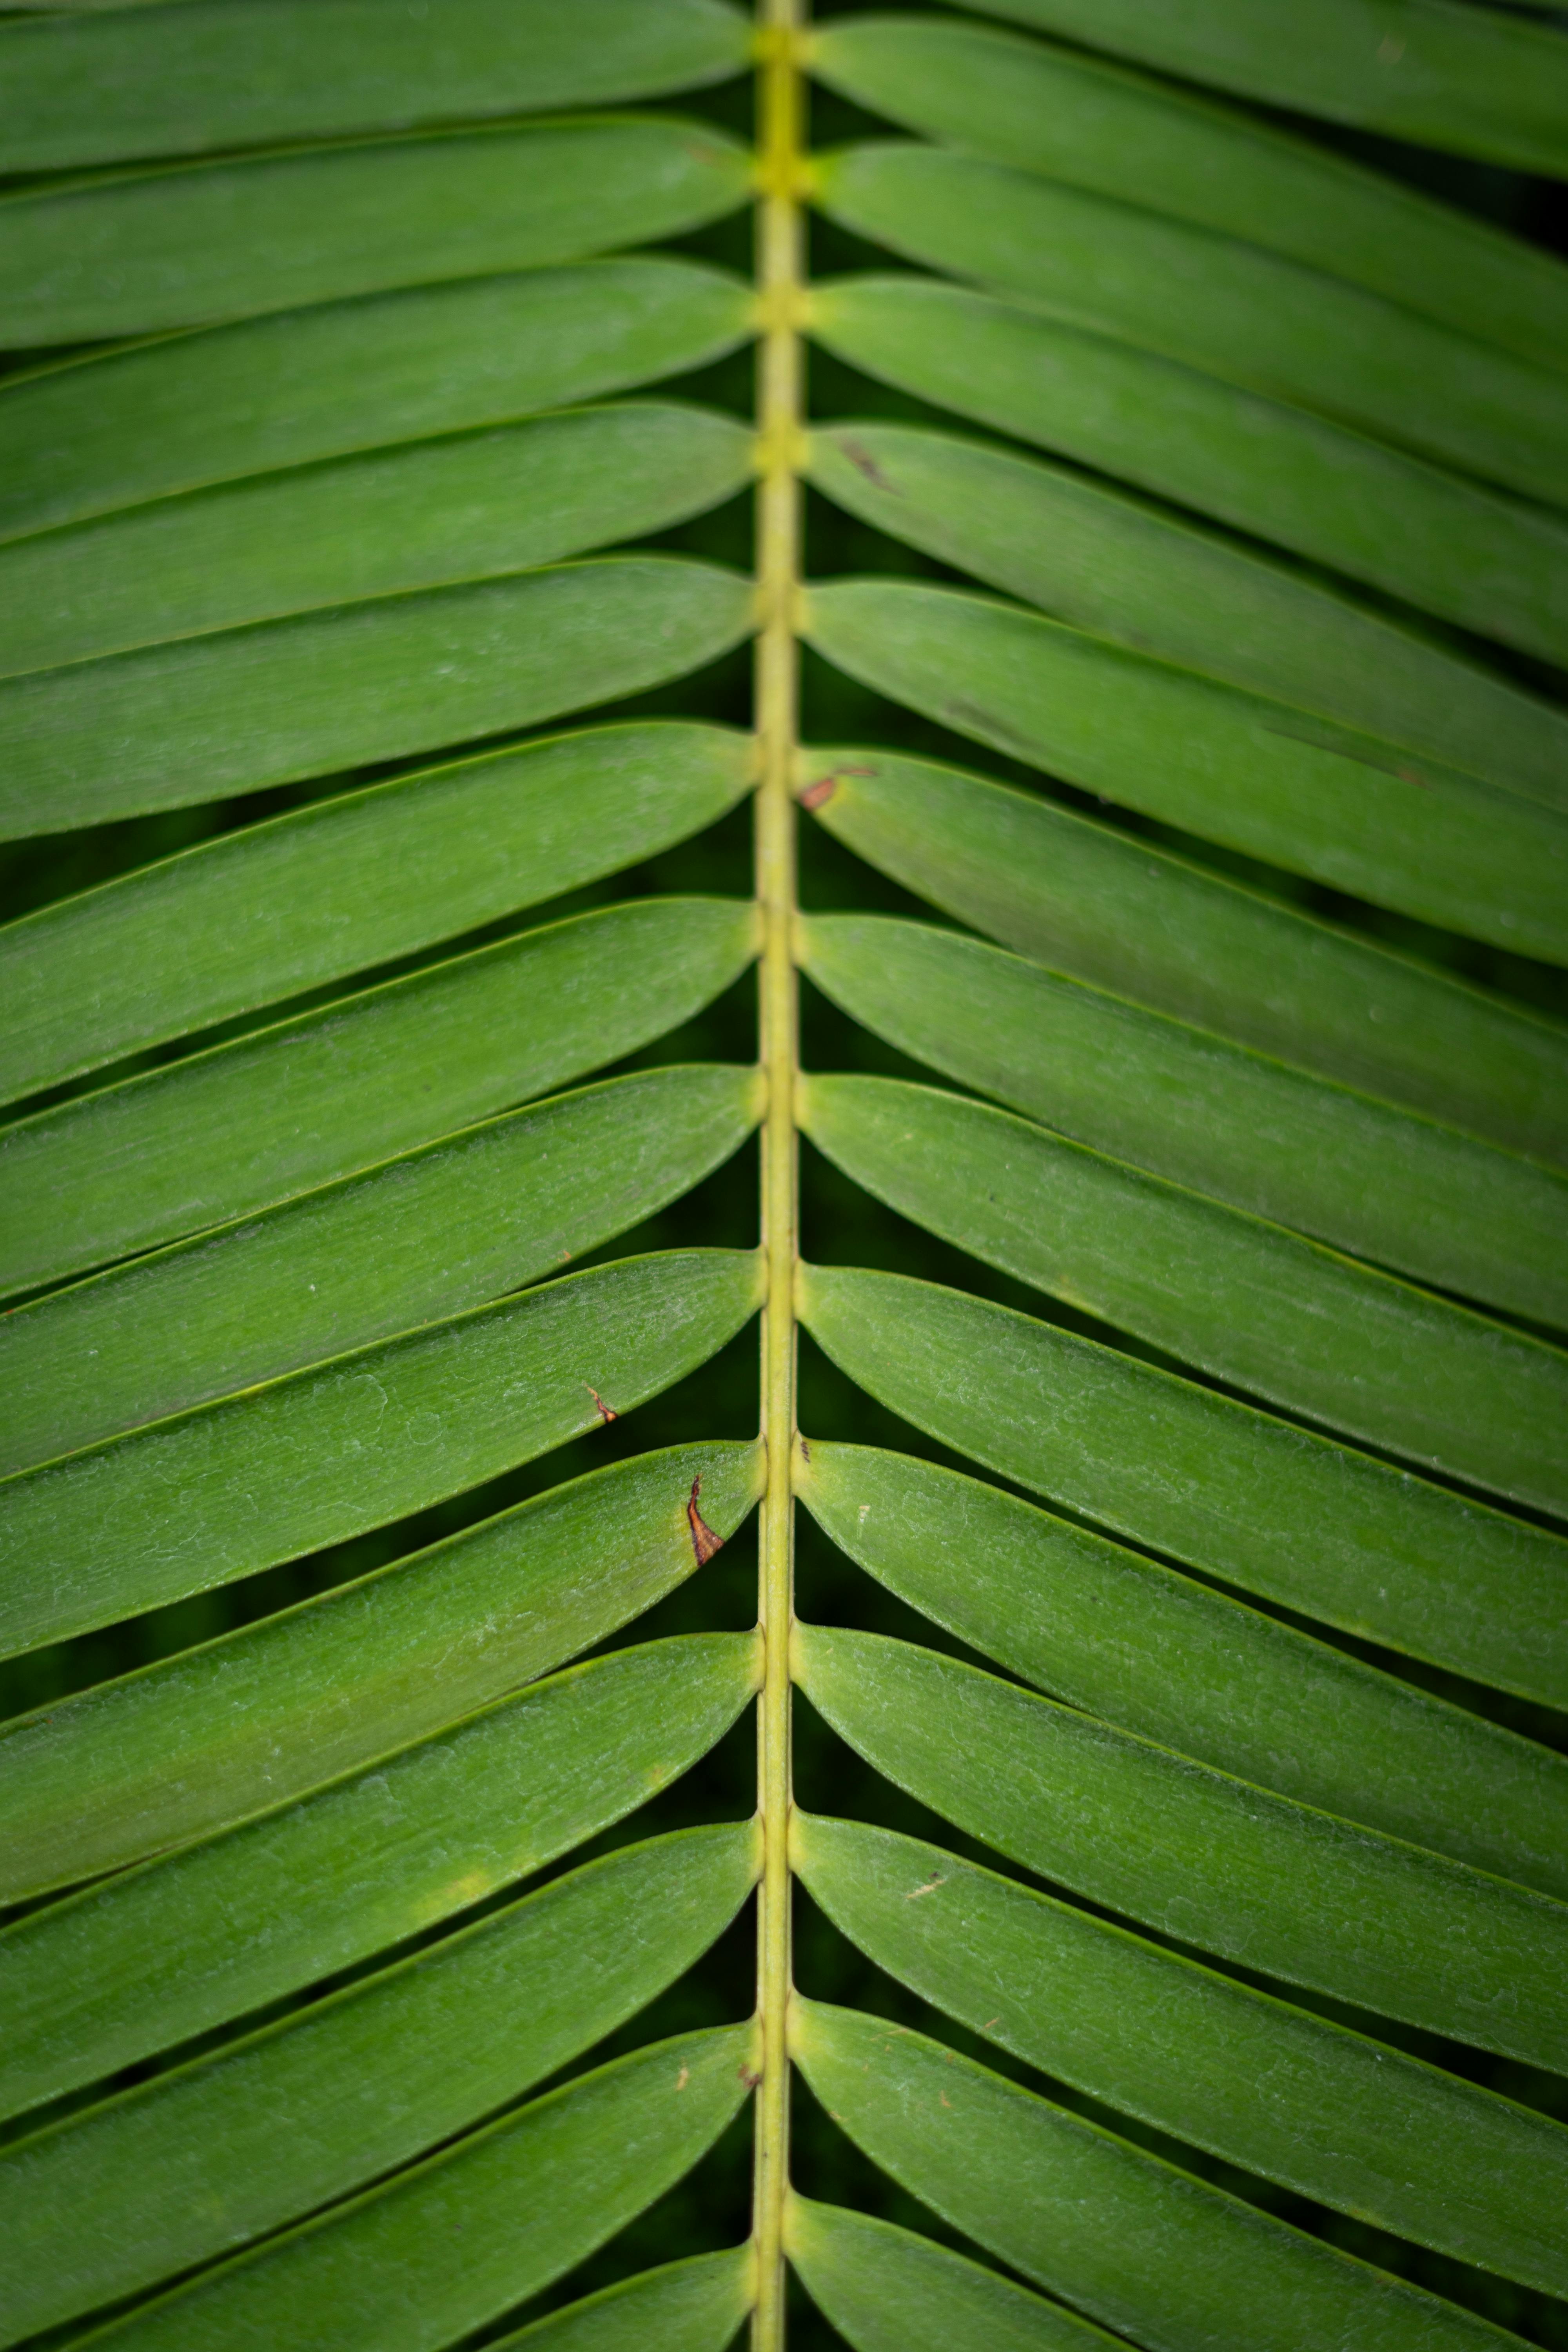
leaf, wood, terrestrial plant, vegetation, shade, line, Material property, Tints and shades, symmetry, pattern, tree, window covering, grass, natural material, metal, trunk, window treatment, plant stem, peach, rectangle, facade, circle